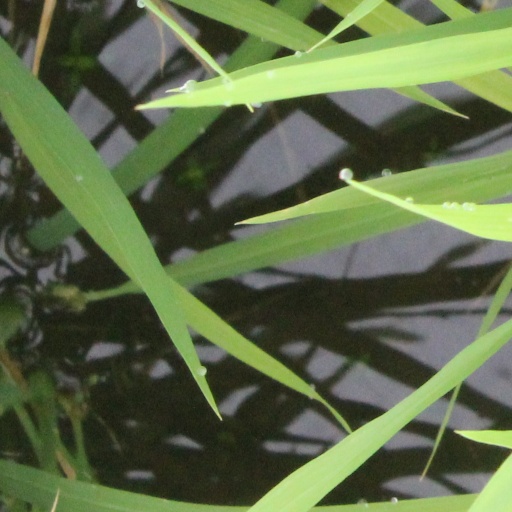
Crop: rice